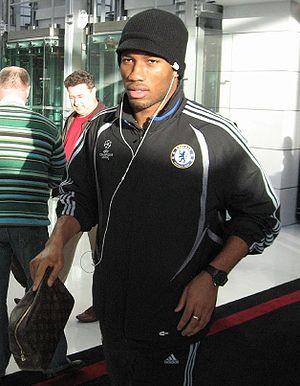
La Société de limonaderies et brasseries d'Afrique est une société anonyme de droit ivoirien créée en 1955 sous l'appellation « Société de limonaderies et glaces d’Abidjan » et alors spécialisée dans la fabrication de boissons gazeuses et de glace. Elle prend son nom actuel en 1958 lorsqu’elle s’assure le concours de la société anonyme « Brasserie Artois » et ouvre ses activités au marché de la bière en Côte d'Ivoire.
Cet article détaille les statistiques et les records de l'Olympique de Marseille.